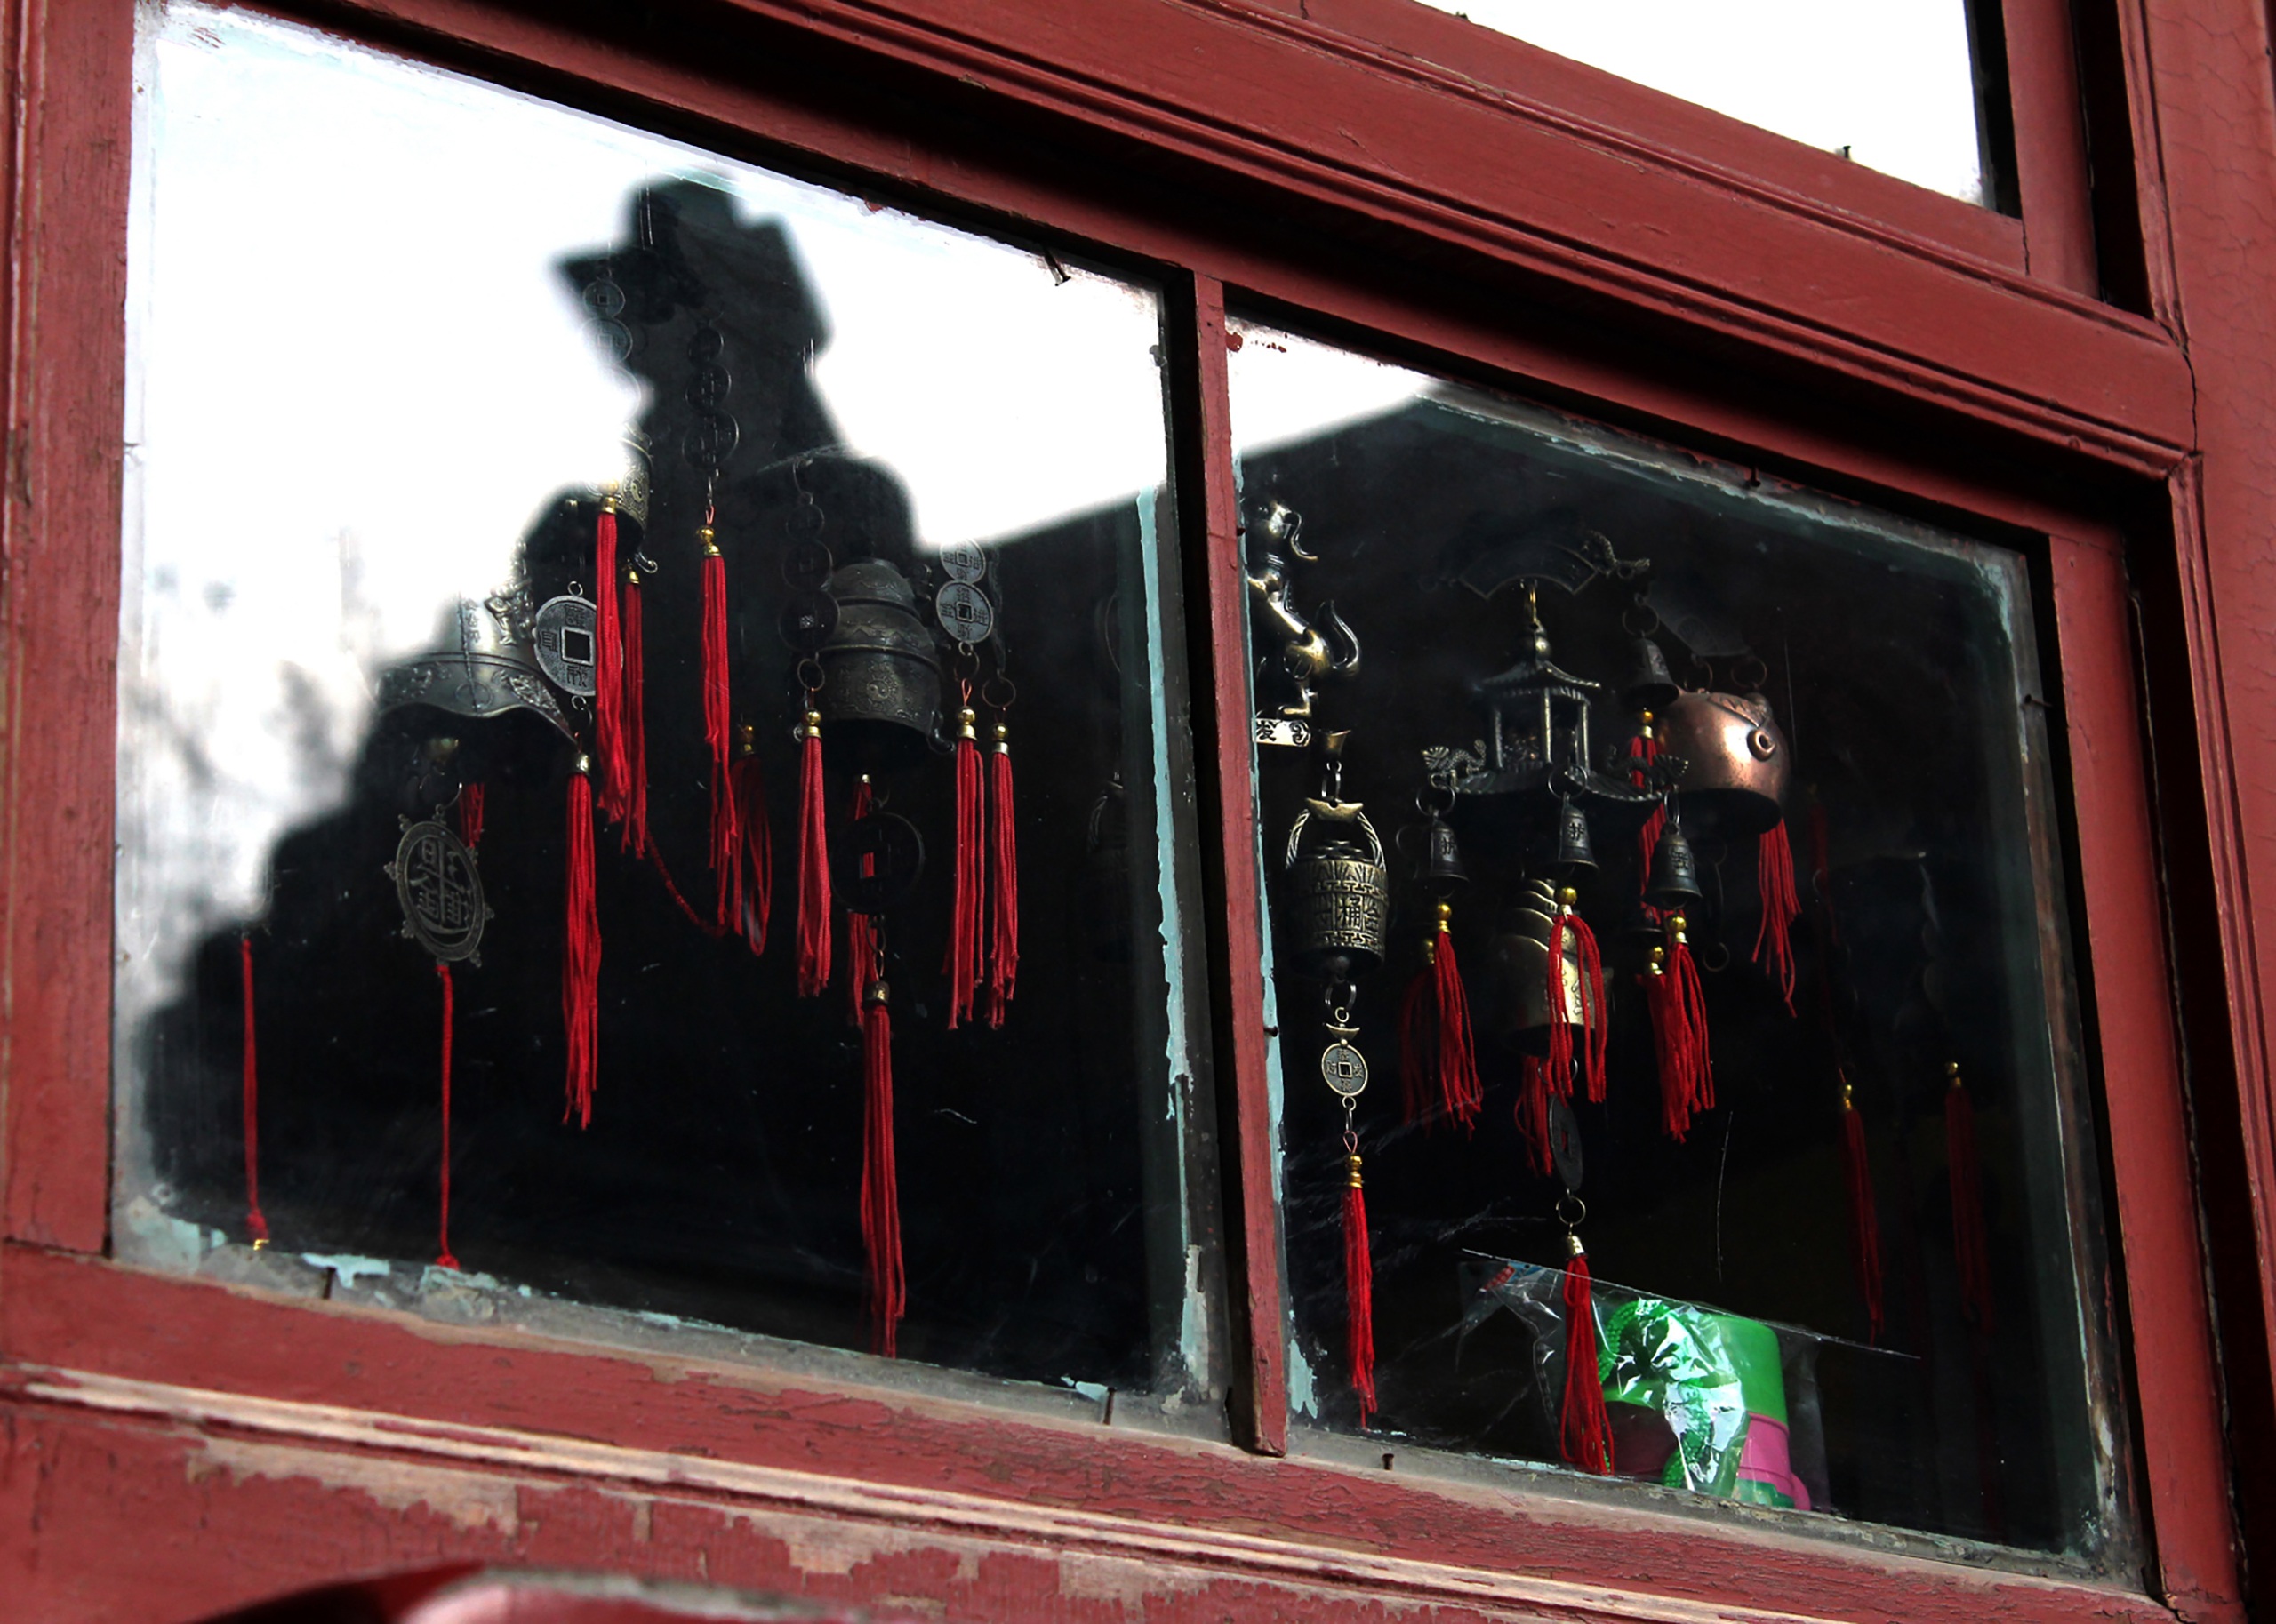
window, shop, red, color, door, merchandise, badachu, brass bells